José Matías Delgado

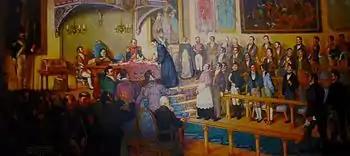
A painting by Chilean painter Luis Vergara Ahumada, depicting the signing of the Act by Father José Matías Delgado

He was elected provincial deputy again in 1820, and on 15 September 1821, he was among those who signed the Act of Independence of Central America in Guatemala City. On 28 November 1821, he became political chief of the province of San Salvador.